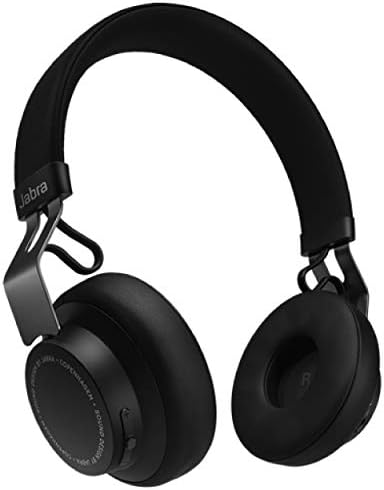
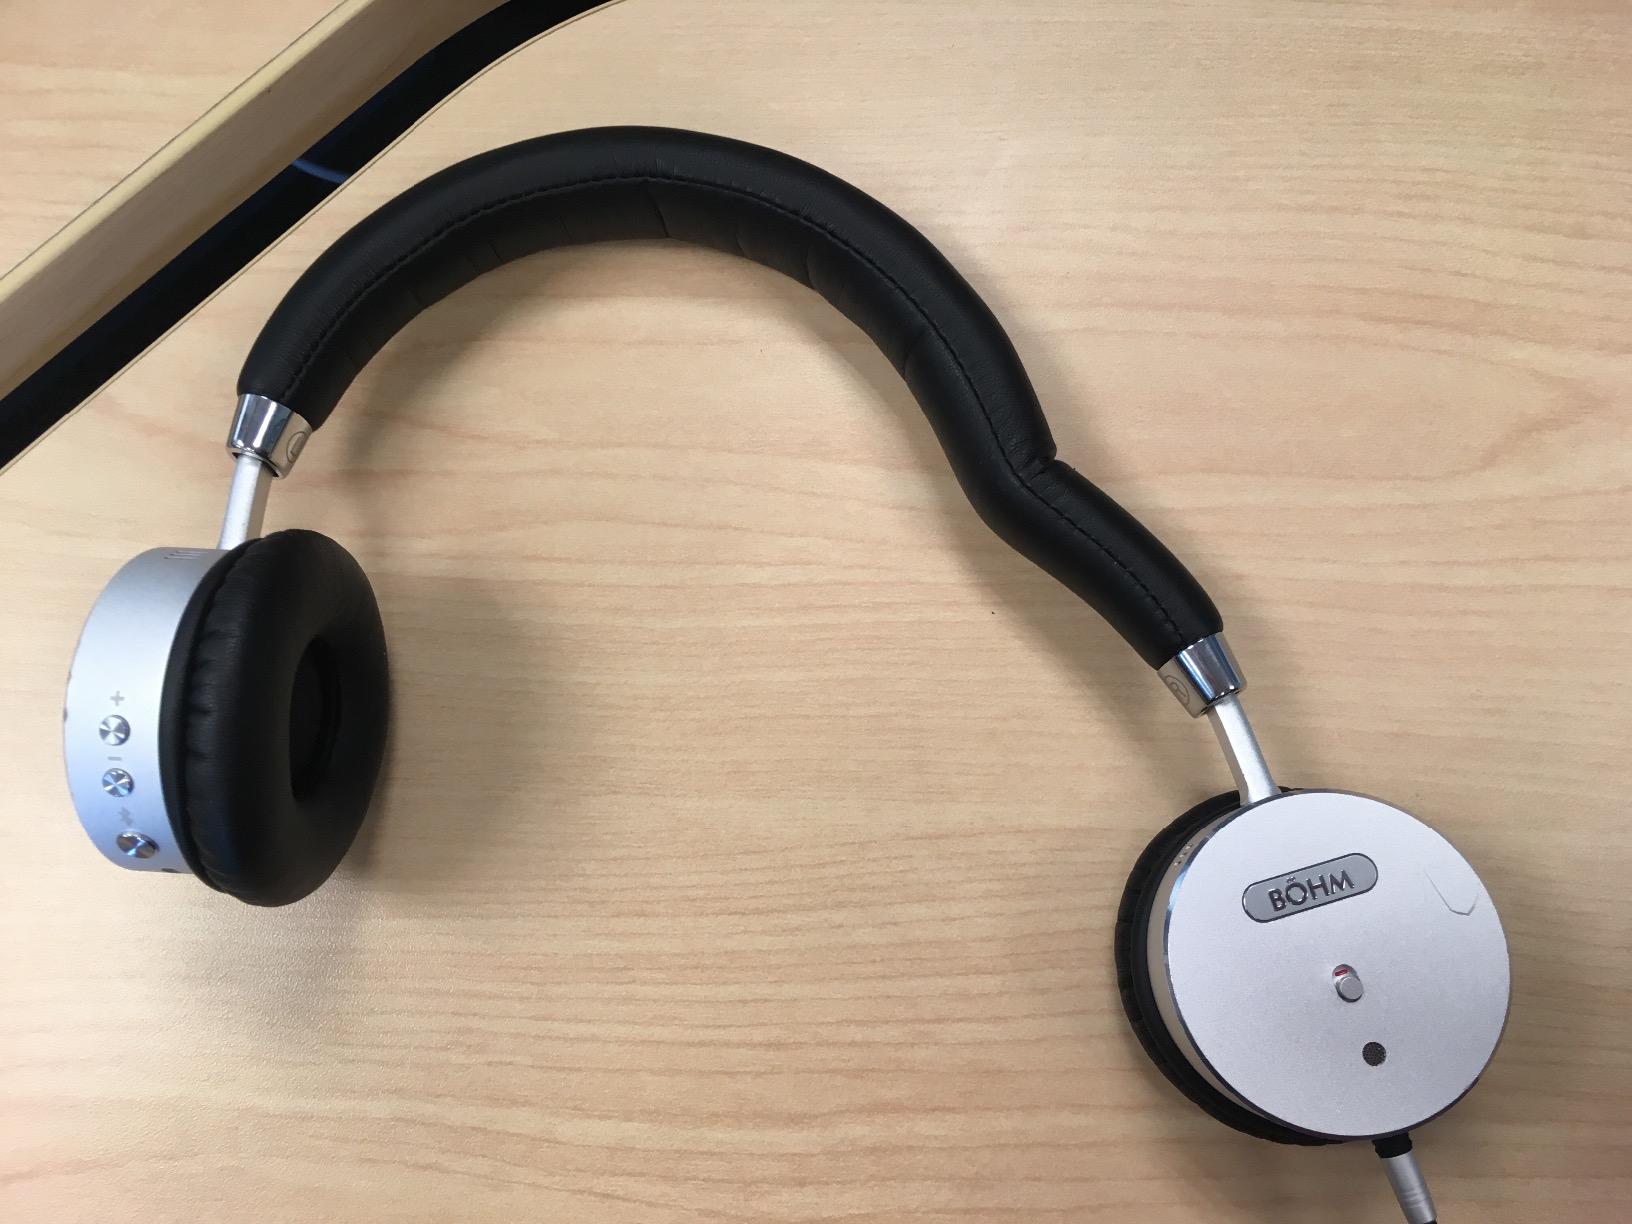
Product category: headphones
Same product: no